Wilhelm Sponneck

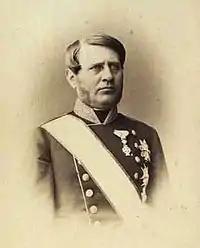
Wilhelm Sponneck

Wilhelm Carl Eppingen Sponneck (16 February 1815 – 29 February 1888) was a Danish nobleman ("rigsgreve") and Minister of Finance. He was influential in Danish customs affairs for several years.